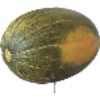
Label: Melon Piel de Sapo 1